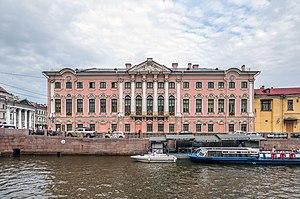
Les styles architecturaux à Saint-Pétersbourg forment une polyphonie harmonieuse qui a fait de cette ville la première grande ville moderne sur le territoire de l'Empire russe.